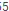
Number: 5